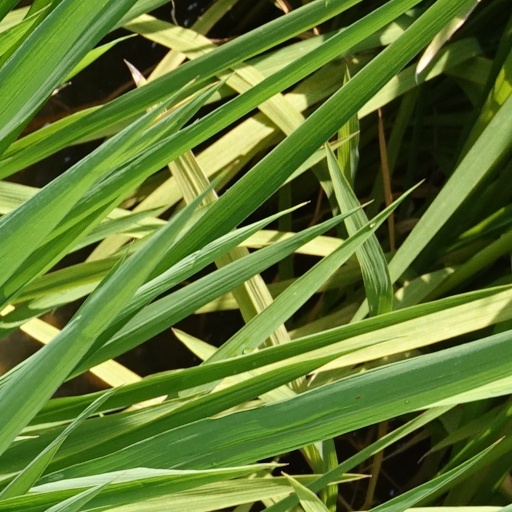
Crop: rice